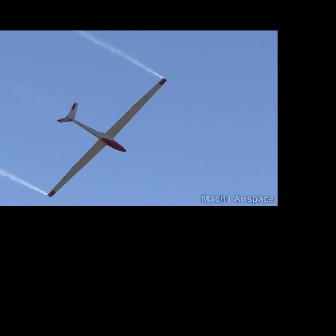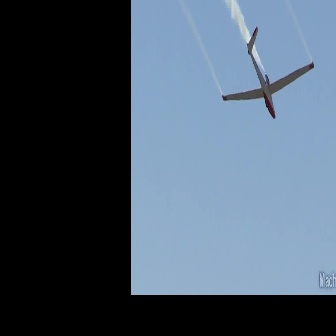
  Please identify the target specified by the bounding box [46,77,165,196] in the first image and locate it in the second image. Return the coordinates in [x_min,y_min,x_max,y_max] format.
Answer: [221,26,313,118]